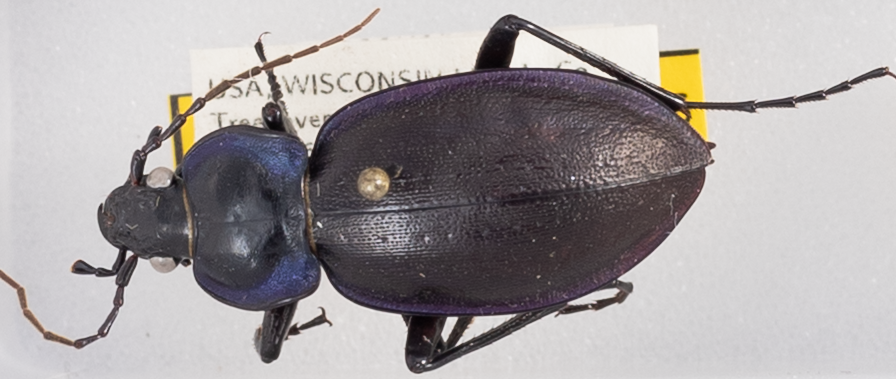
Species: Carabus sylvosus
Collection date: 2018-09-25
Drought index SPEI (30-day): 0.684
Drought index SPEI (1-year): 0.1
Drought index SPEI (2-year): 1.28